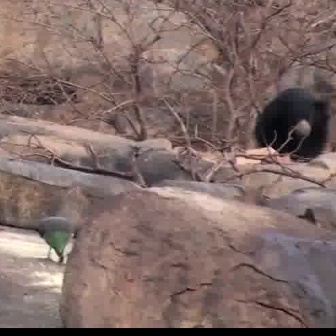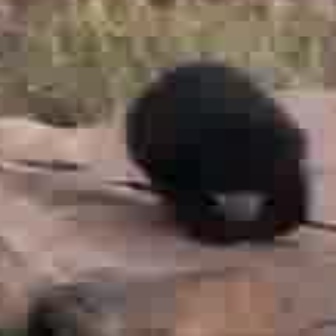
  Please identify the target specified by the bounding box [250,84,331,164] in the first image and locate it in the second image. Return the coordinates in [x_min,y_min,x_max,y_max] format.
Answer: [111,48,314,251]